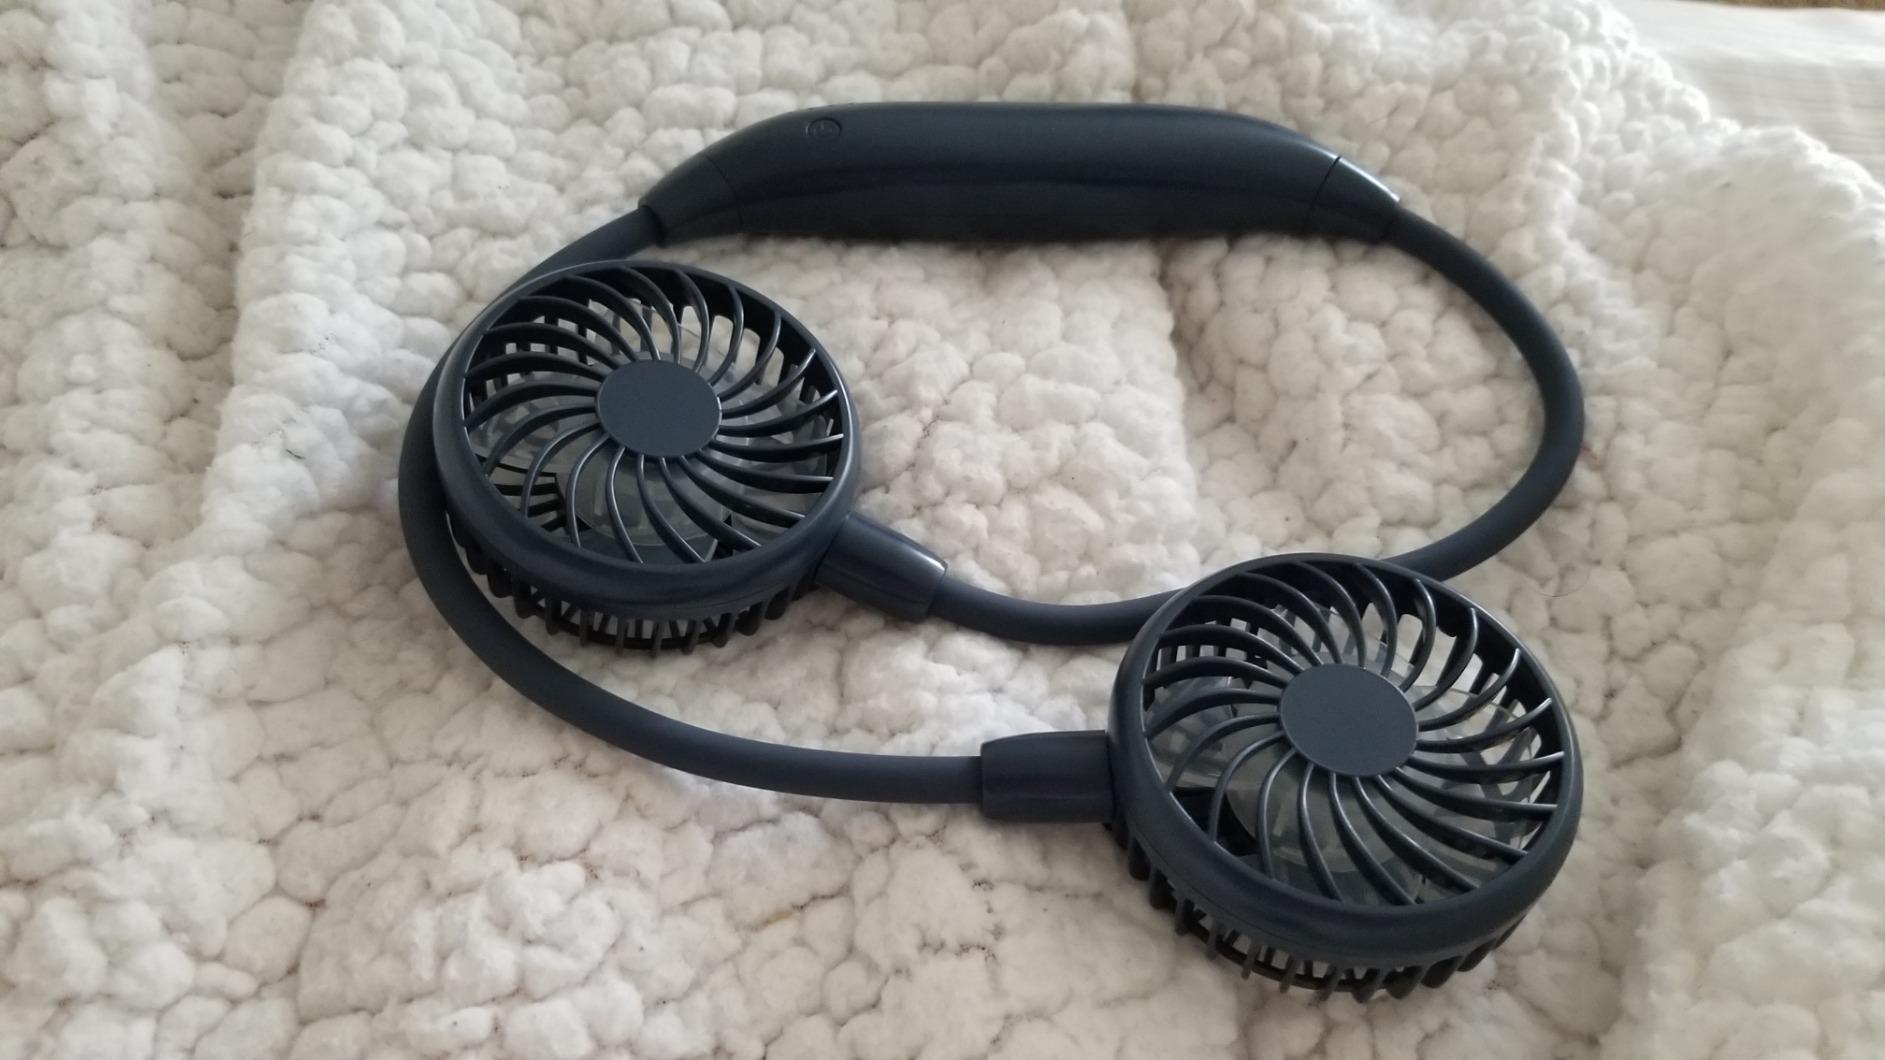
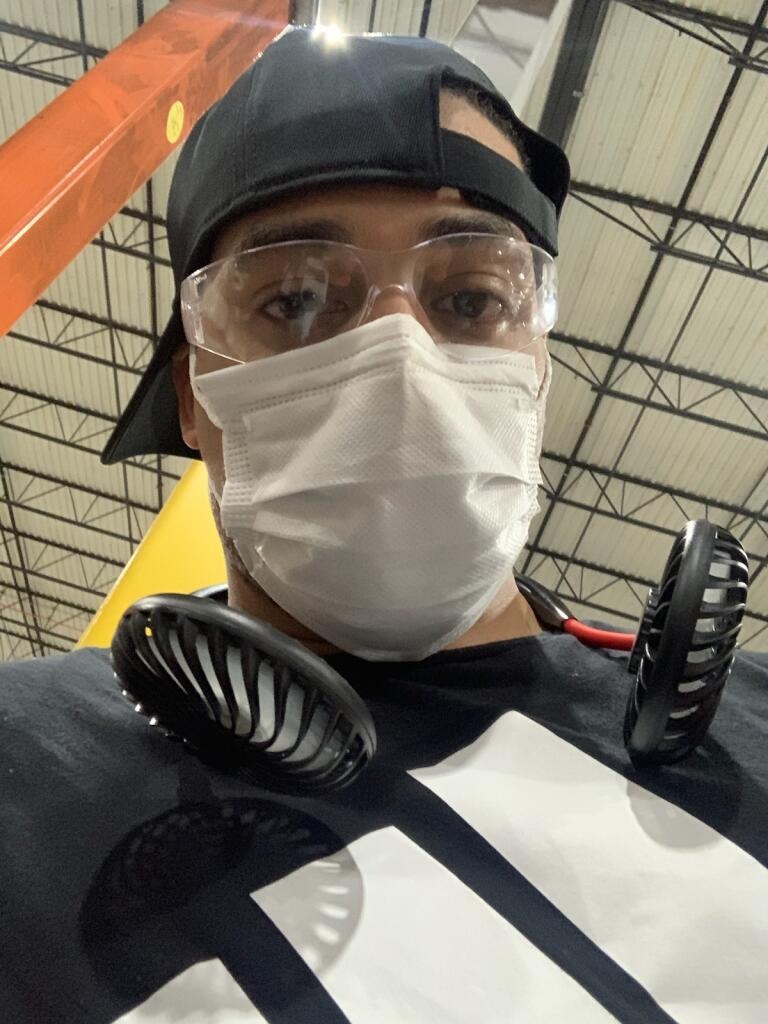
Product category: fan
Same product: no